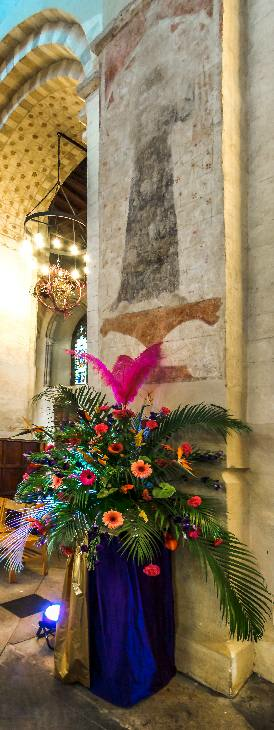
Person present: No